Third Battle of Petersburg

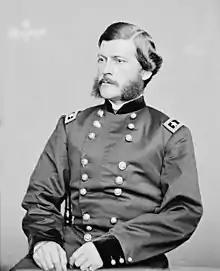
Major General John G. Parke

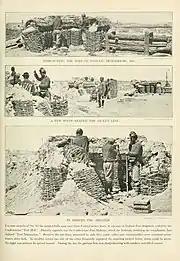
Picket Post in front of Union Fort Sedgwick

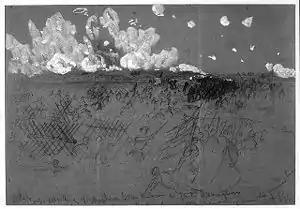
61st Massachusetts Infantry attacking Fort Mahone April 1865

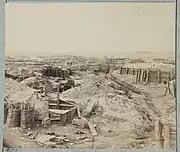
Interior of Fort Mahone in 1865 also known as "Fort Damnation"

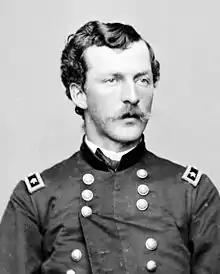
Brigadier General (Brevet Major General) Nelson A. Miles

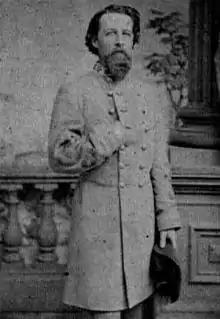
Brigadier General John R. Cooke

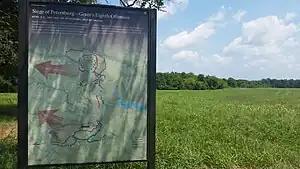
National Park Service marker for Fort Gregg

The Union Army's IX Corps under Major General John G. Parke occupied the original trenches east of Petersburg that were captured in June 1864. Facing Parke was a strong Confederate position along the Jerusalem Plank Road dominated by Fort Mahone (strengthened from the former Battery 29 and named after Major General William Mahone; also known as "Fort Damnation"), covered by batteries in six redoubts and manned by the forces of Major General John B. Gordon. The fort was connected to the main Confederate line by a covered way. The Confederates had built a strong secondary line about behind their main line. Union Fort Sedgwick was about from Fort Mahone.